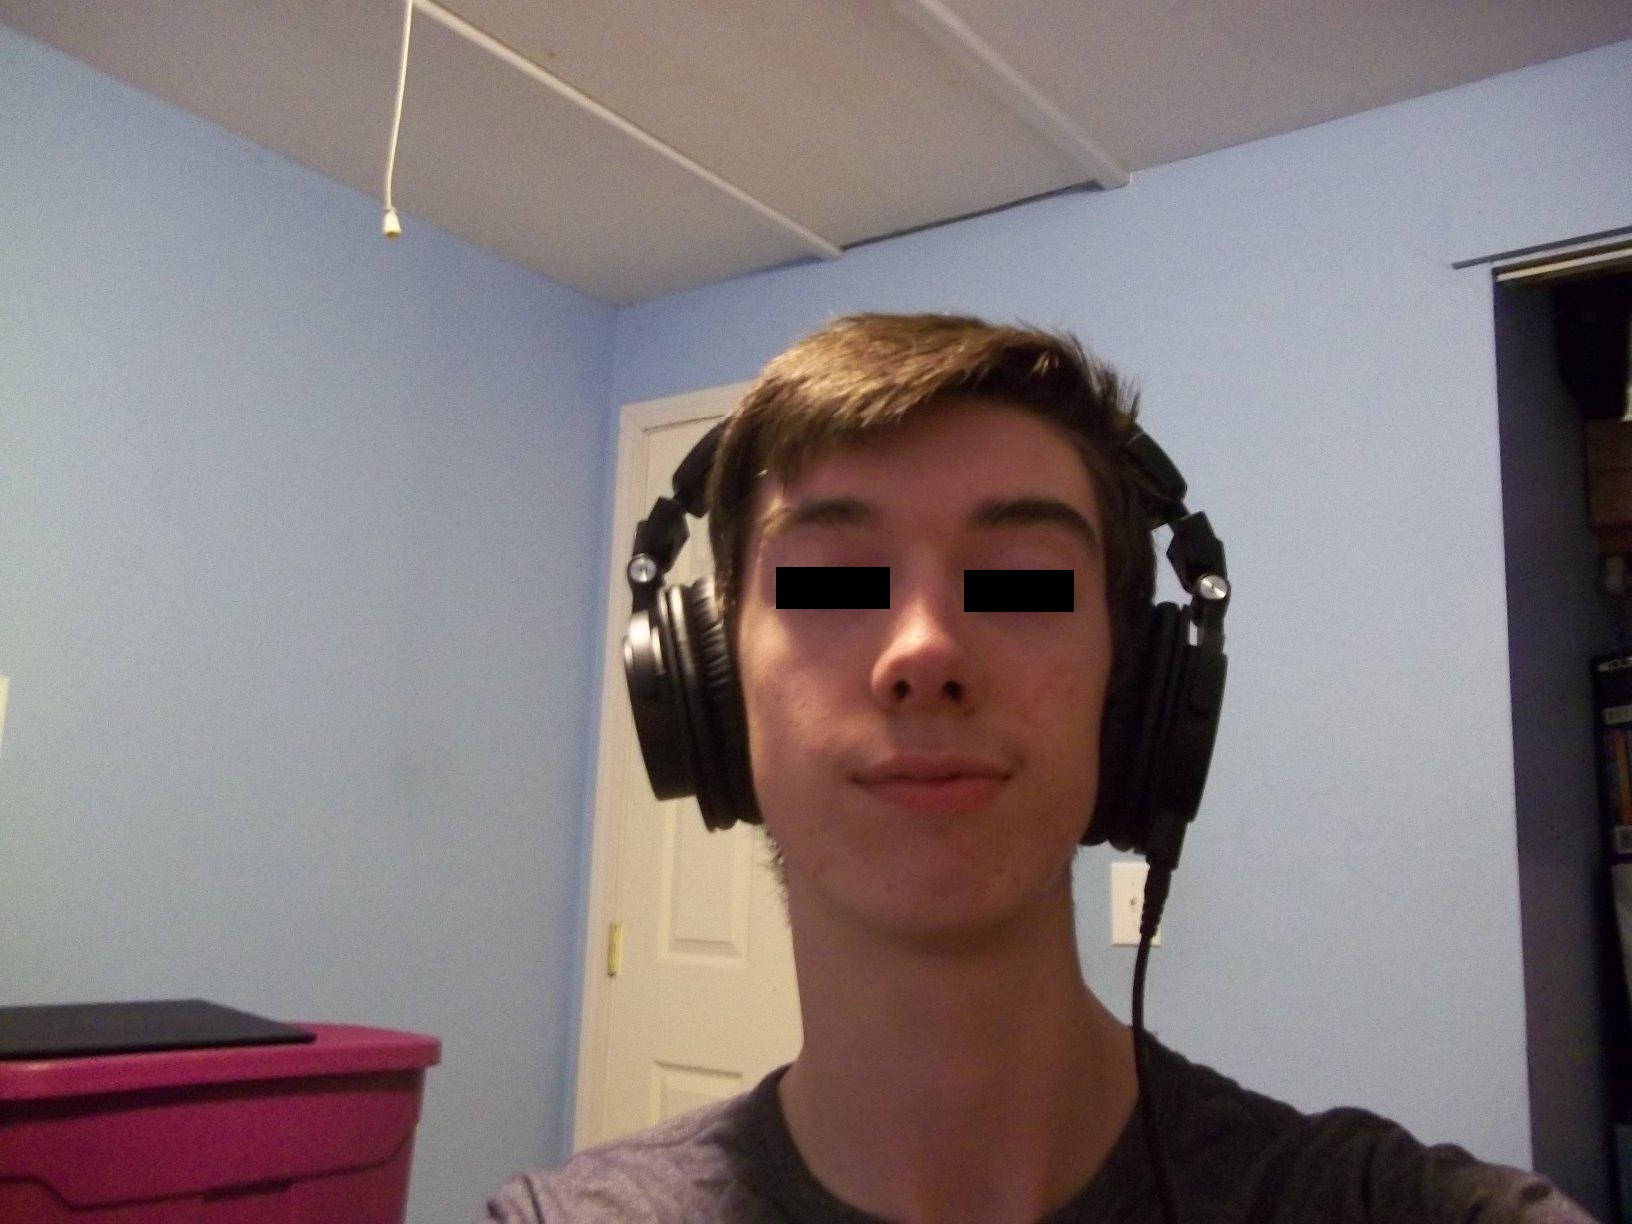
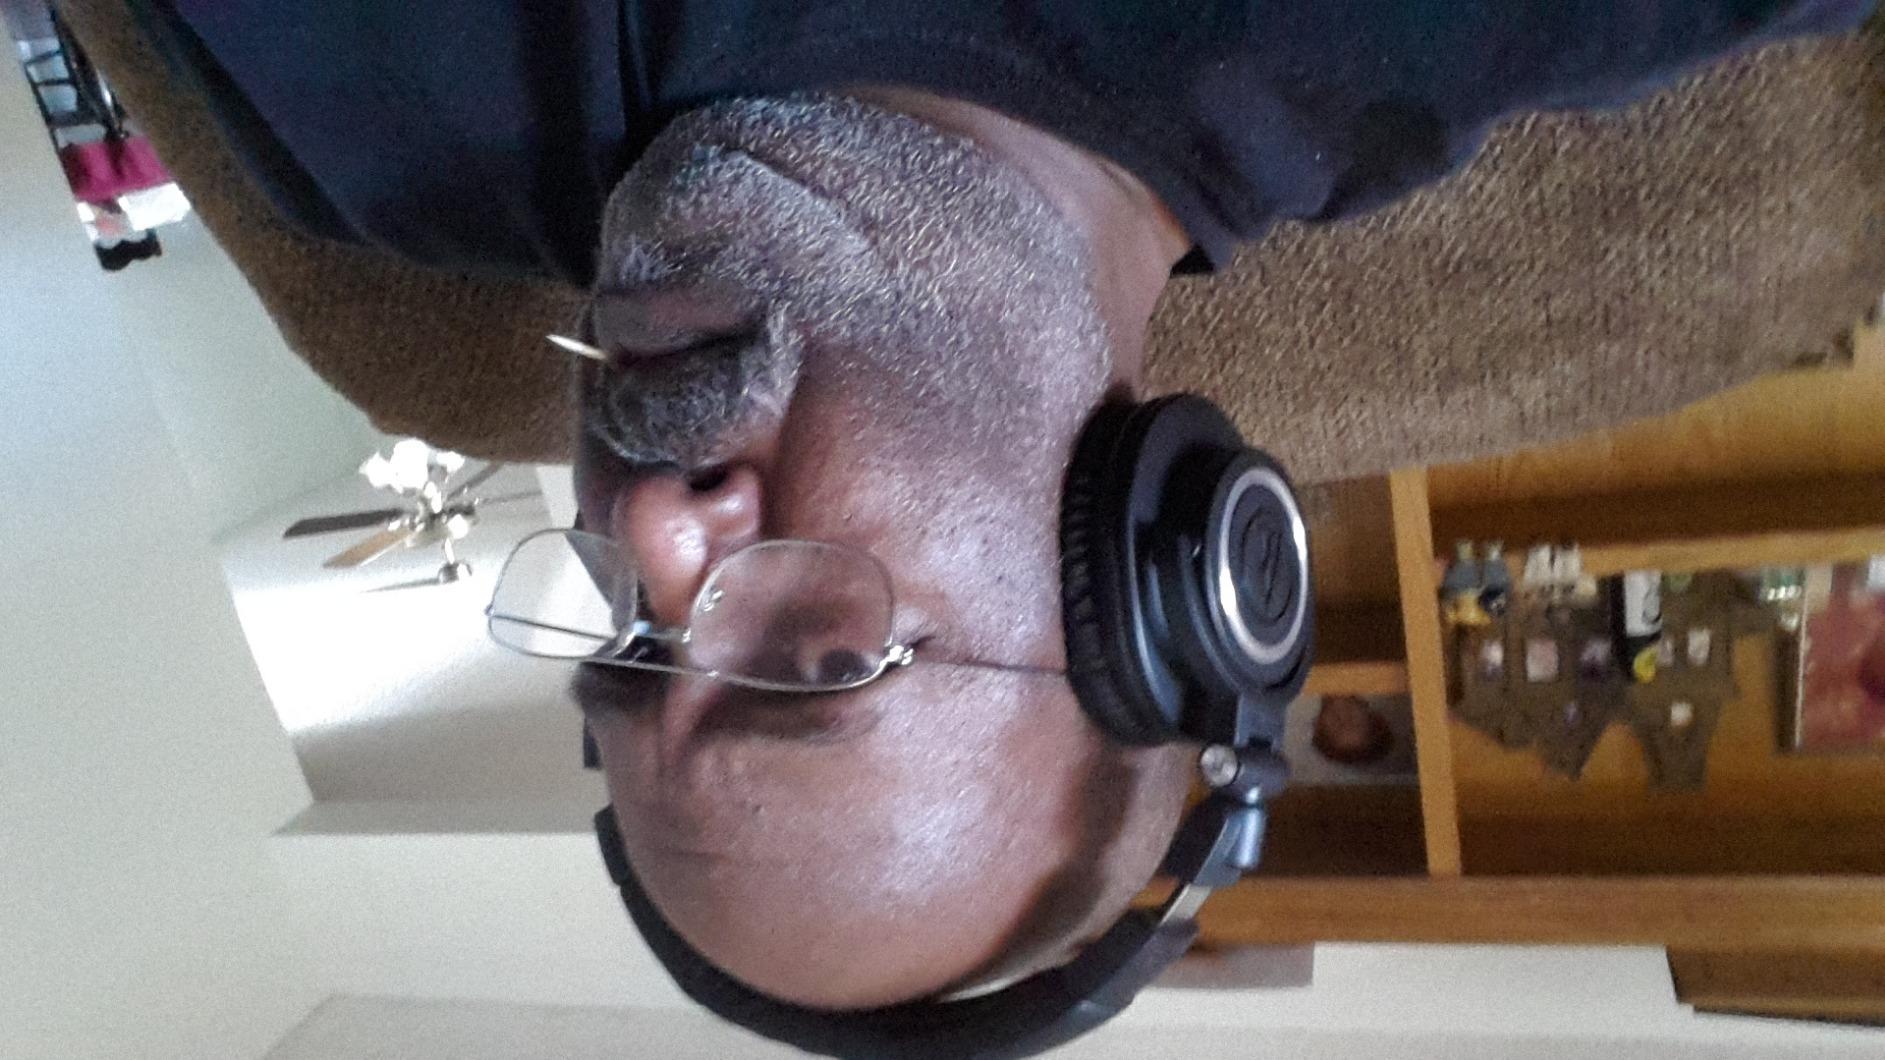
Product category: headphones
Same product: yes